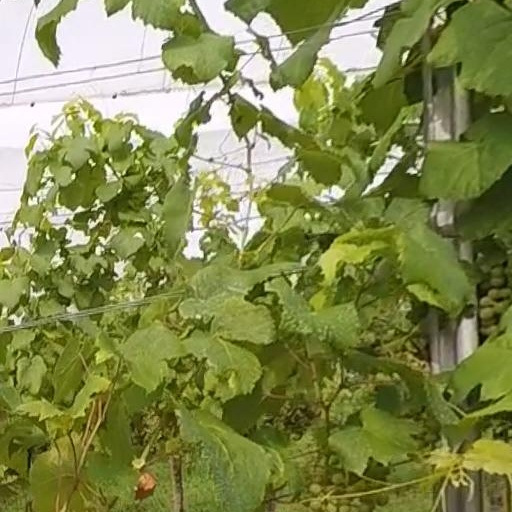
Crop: grape